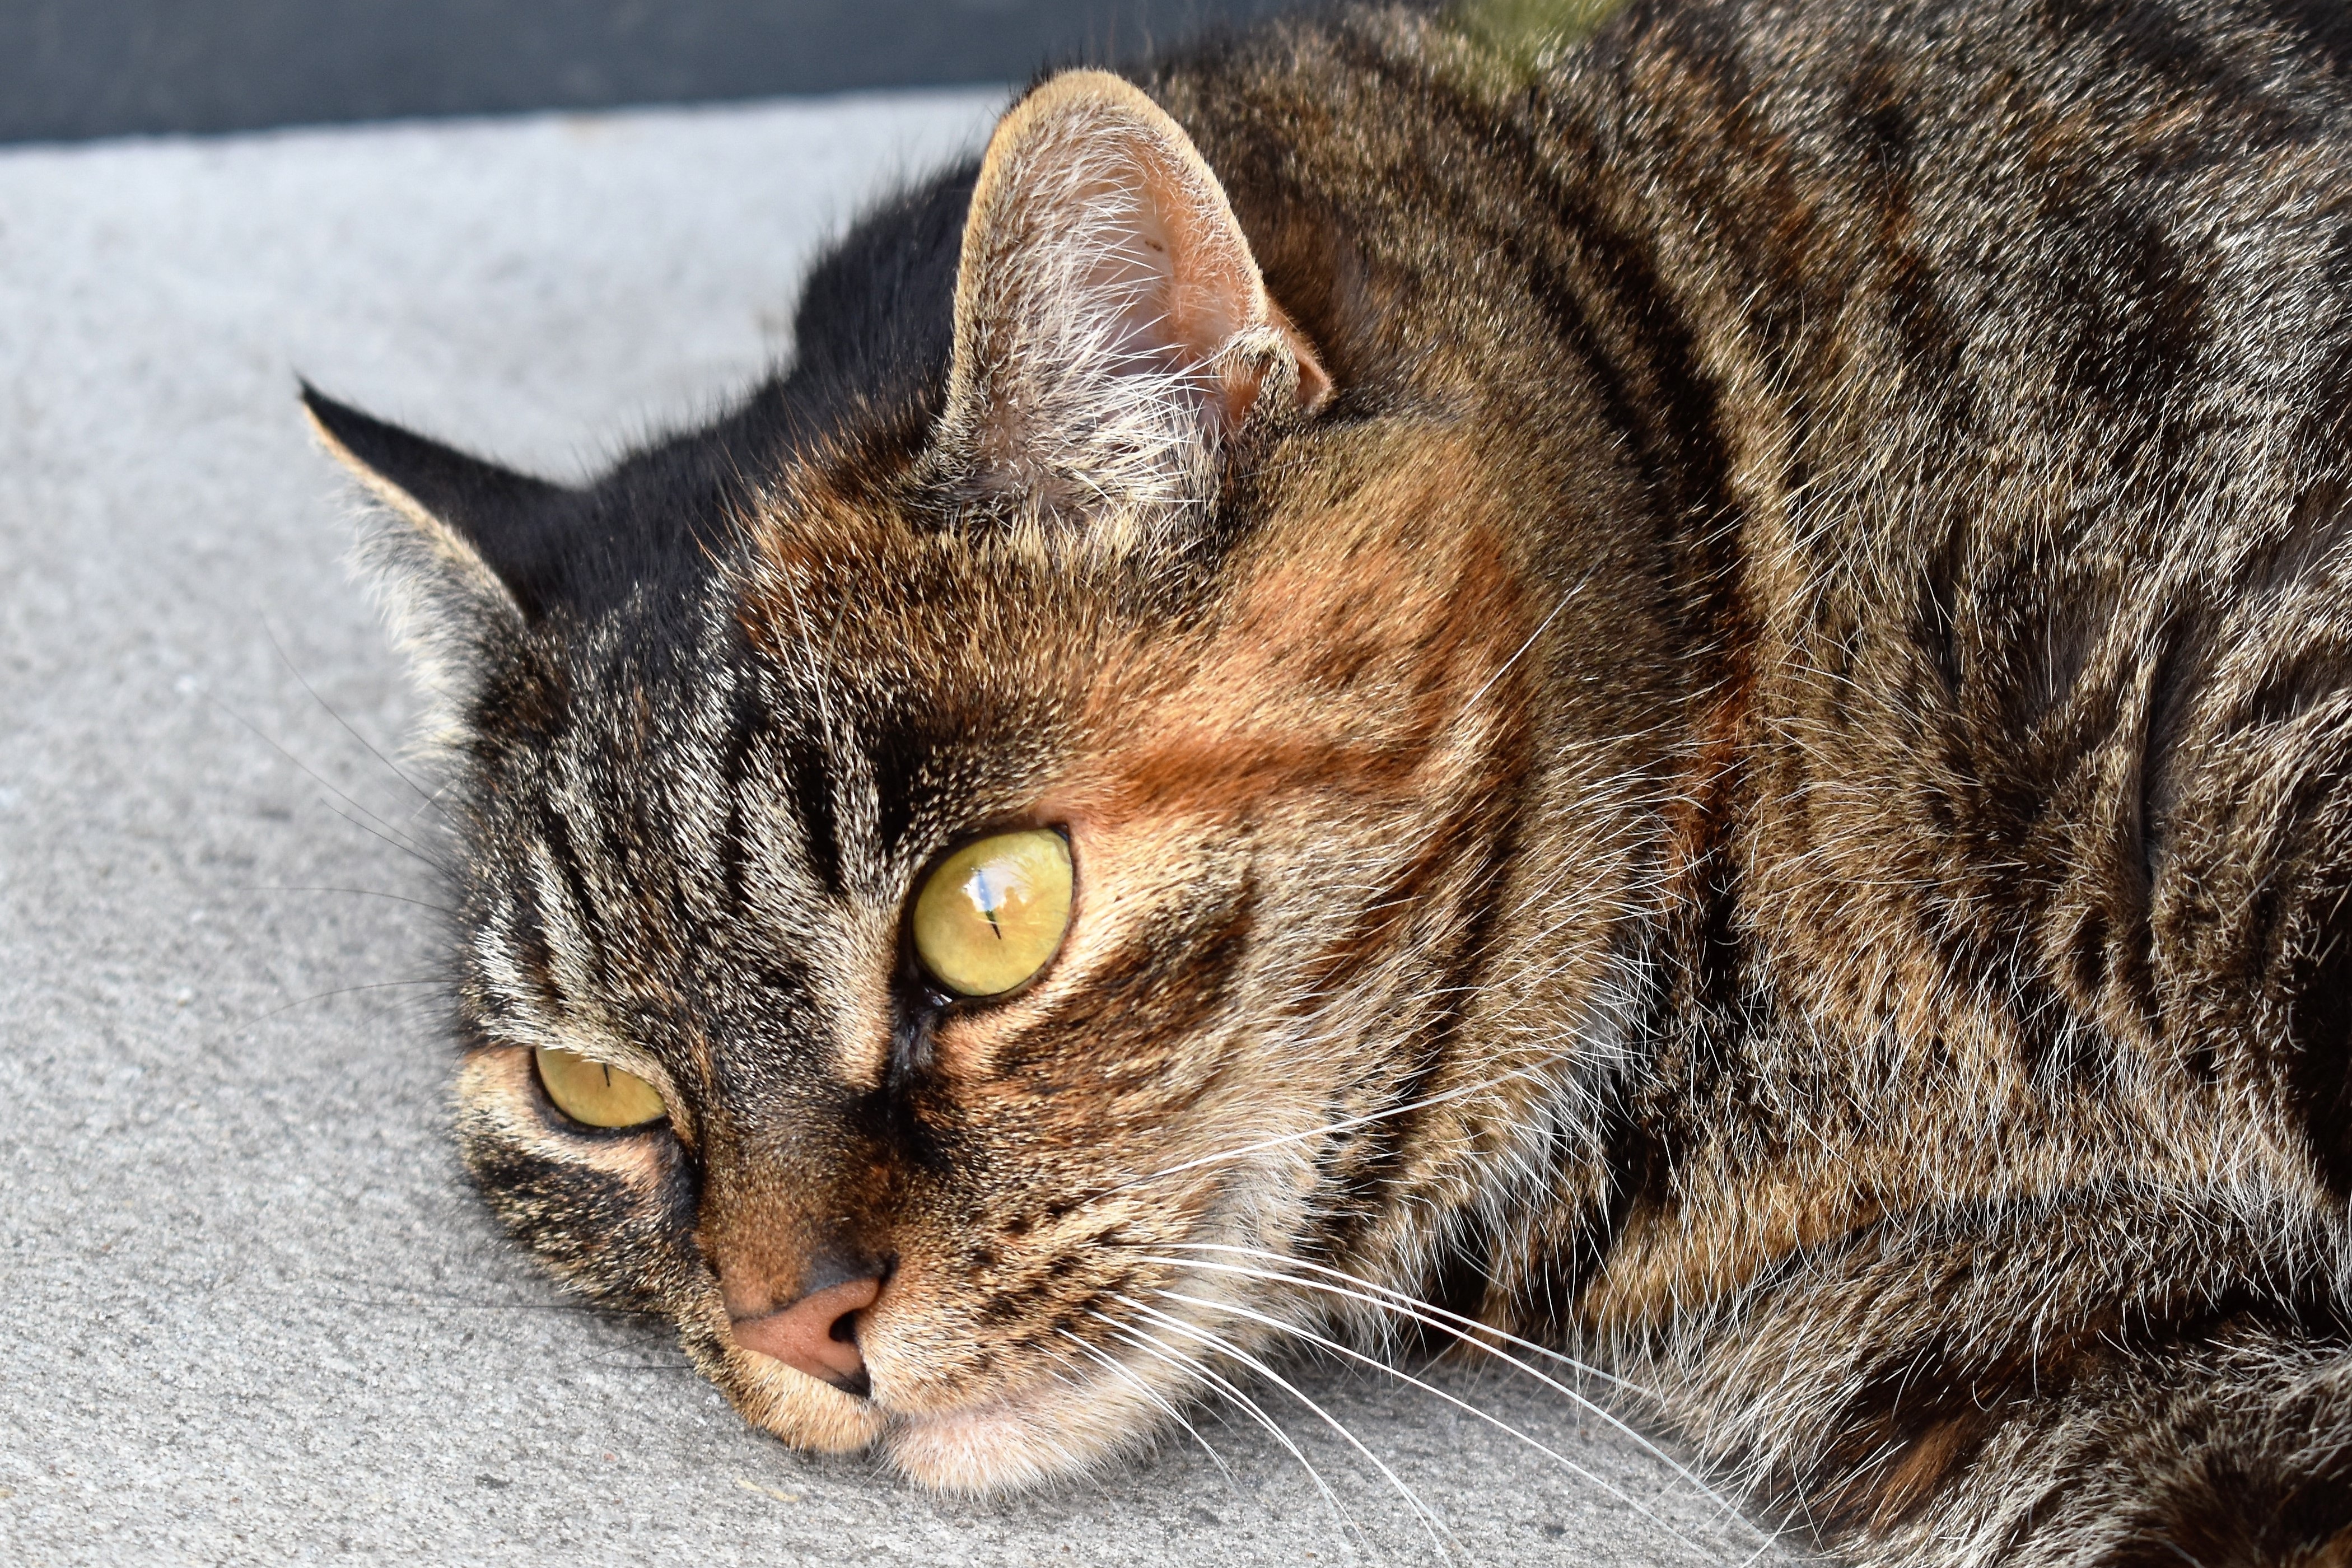
animal, pet, fur, relax, cat, mammal, rest, fauna, close up, nose, whiskers, lazy, sleep, adidas, vertebrate, concerns, tabby cat, lazing around, european shorthair, wild cat, small to medium sized cats, cat like mammal, domestic short haired cat